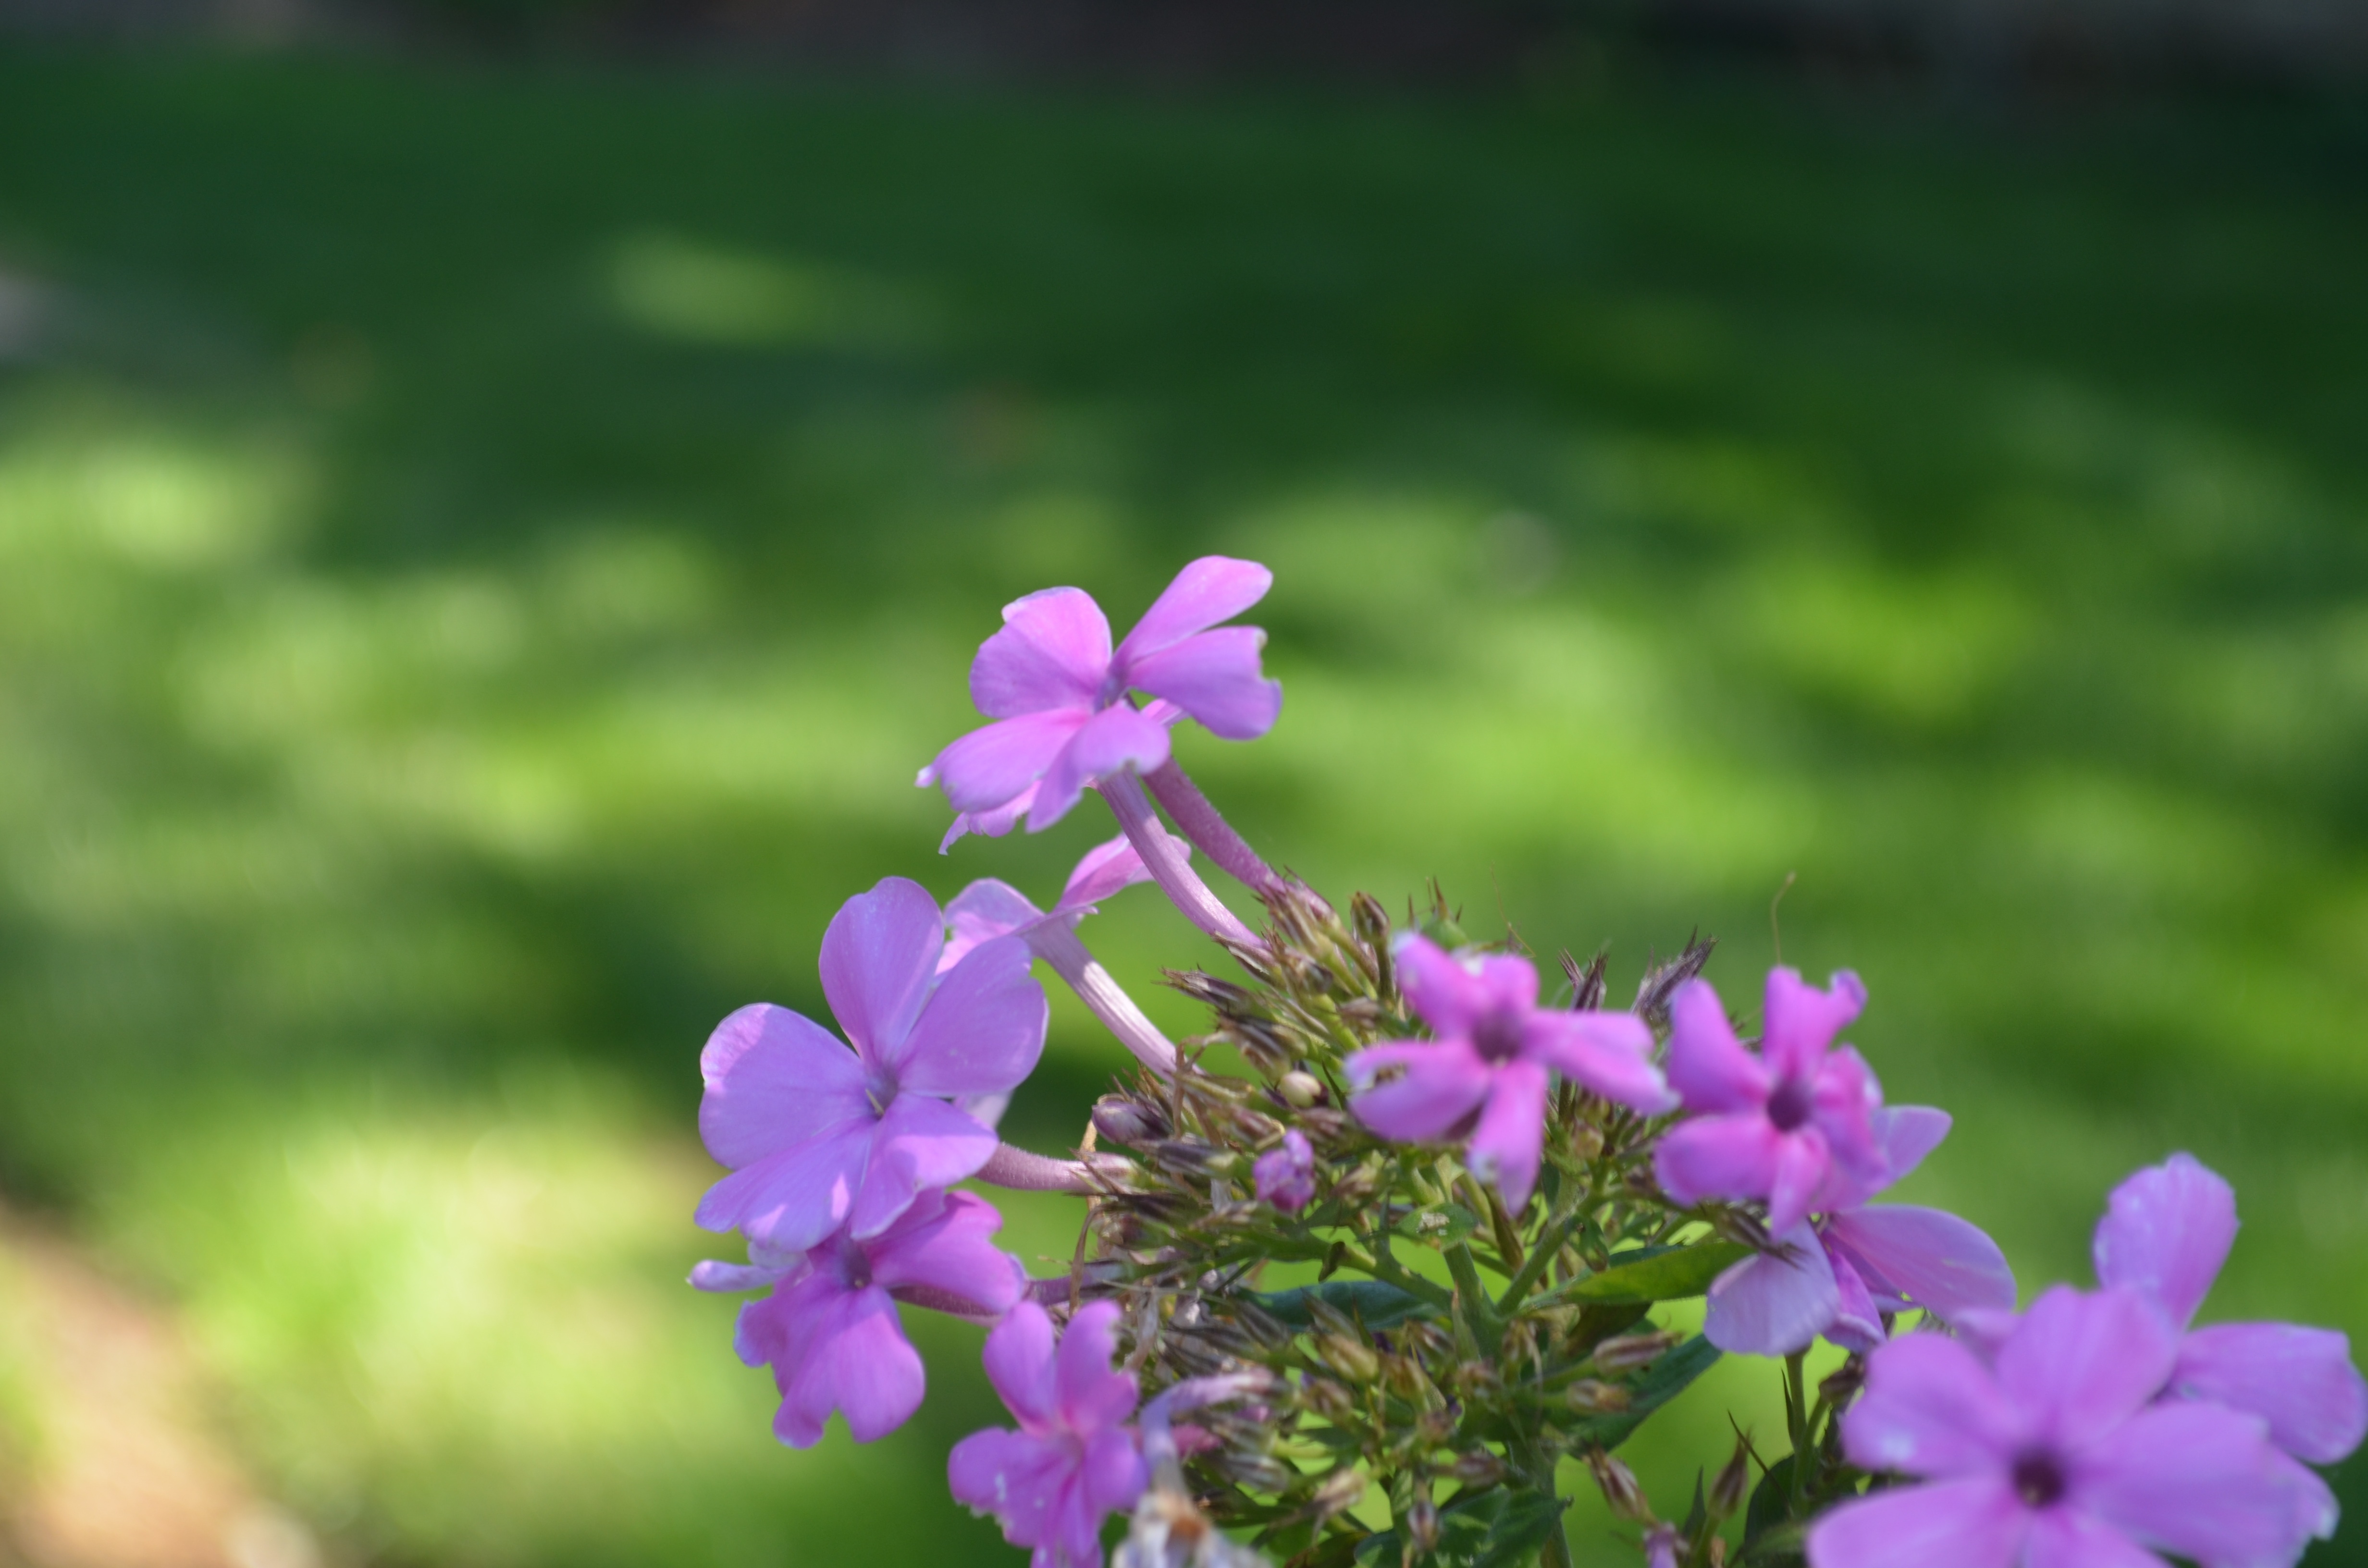
nature, grass, blossom, plant, meadow, flower, petal, botany, flora, wildflower, shrub, macro photography, flowering plant, annual plant, land plant